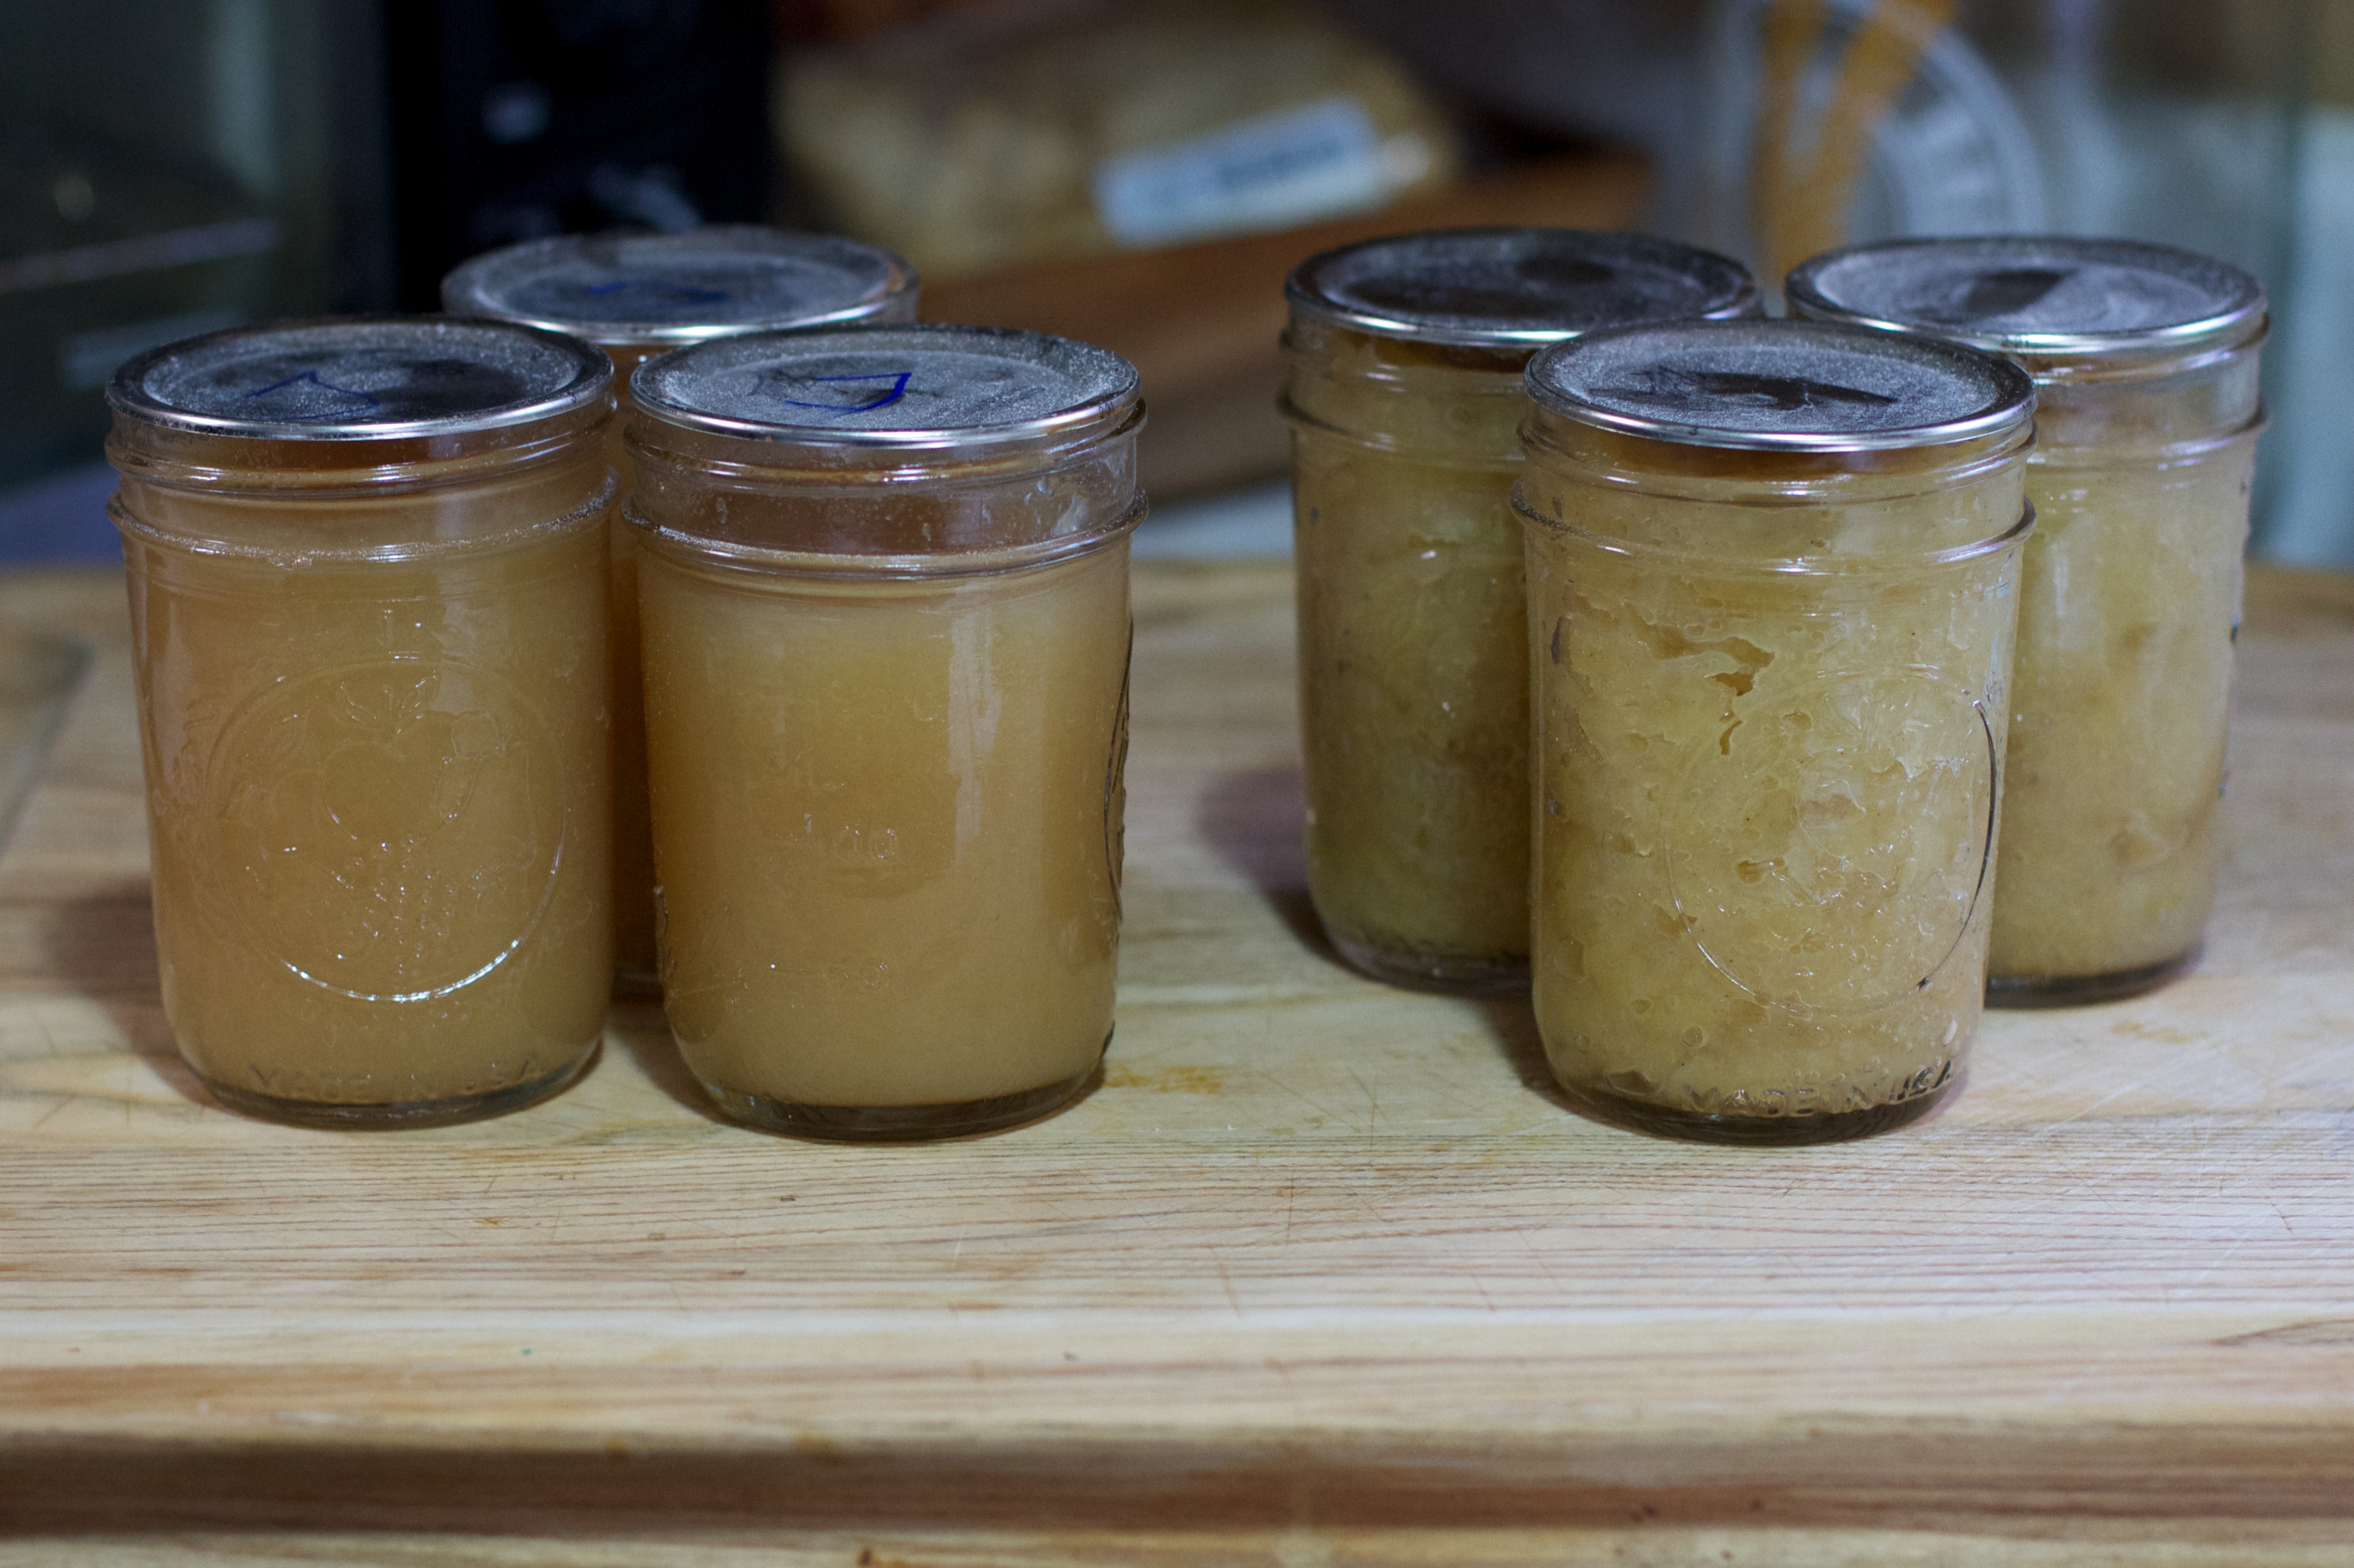
apple, plant, fruit, meal, food, produce, drink, breakfast, smoothie, canning, flowering plant, land plant